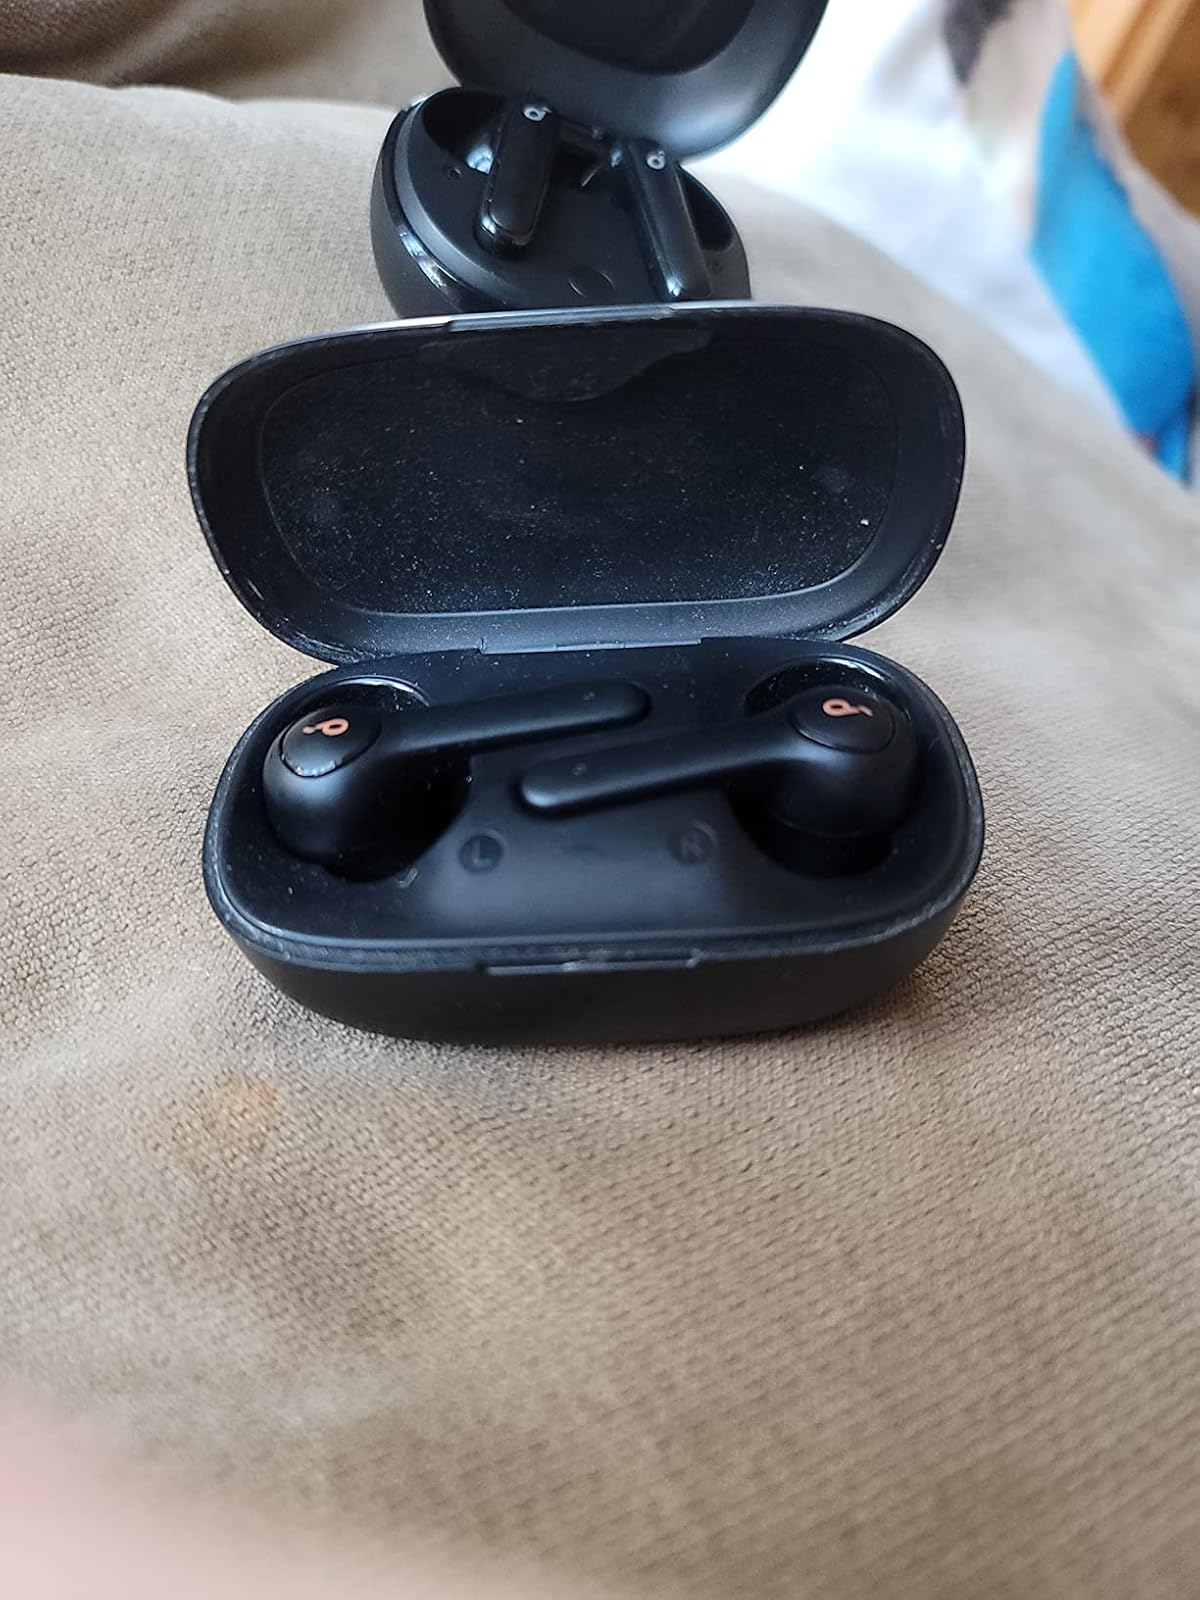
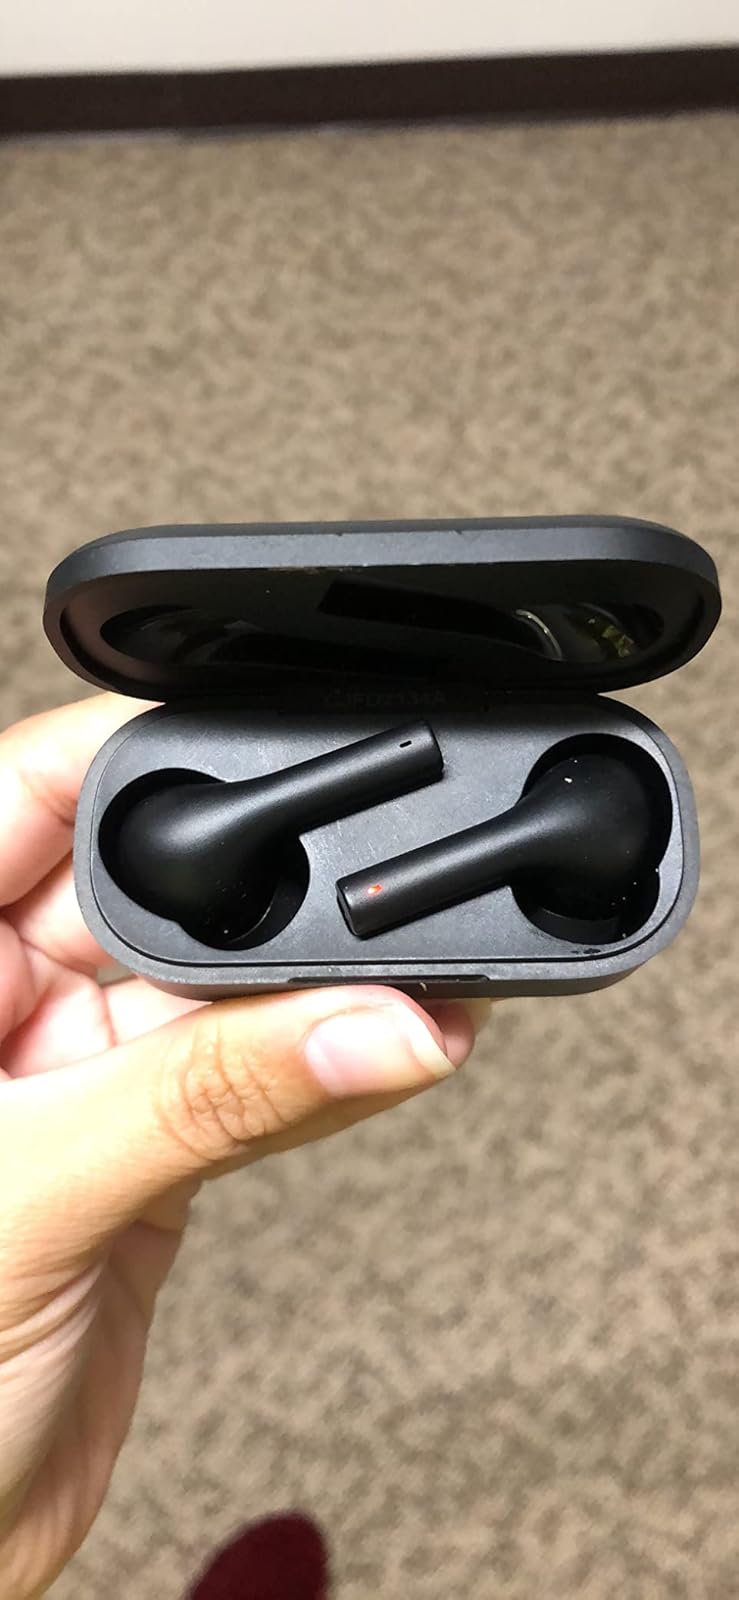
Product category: earbuds
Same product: no